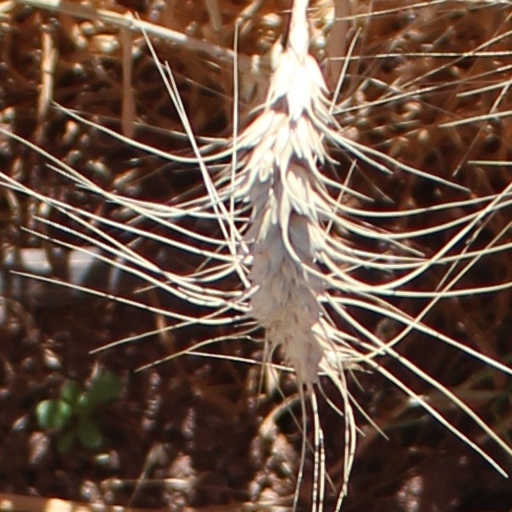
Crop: wheat